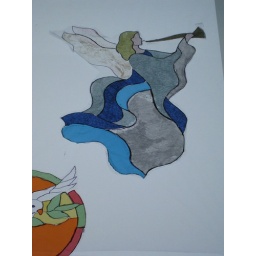
Stained glass window decoration made by ICA members, Dunshaughlin.